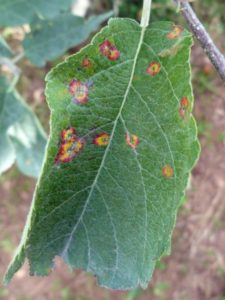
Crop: apple
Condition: rust